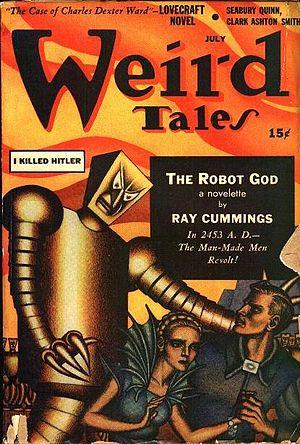
Le thème du robot dans la littérature concerne les œuvres littéraires traitant des robots. Un robot est une machine destinée à automatiser la réalisation de certaines tâches mais la littérature s'intéresse principalement à la création par l'Homme d'un être artificiel à son image et à la place de cette créature dans la société humaine. Ainsi traitait-elle déjà ce sujet avant même l'invention du mot robot et l'avènement de la robotique. C'est pourquoi on trouve, selon les périodes, un vocabulaire diversifié : automate, androïde, créature artificielle…